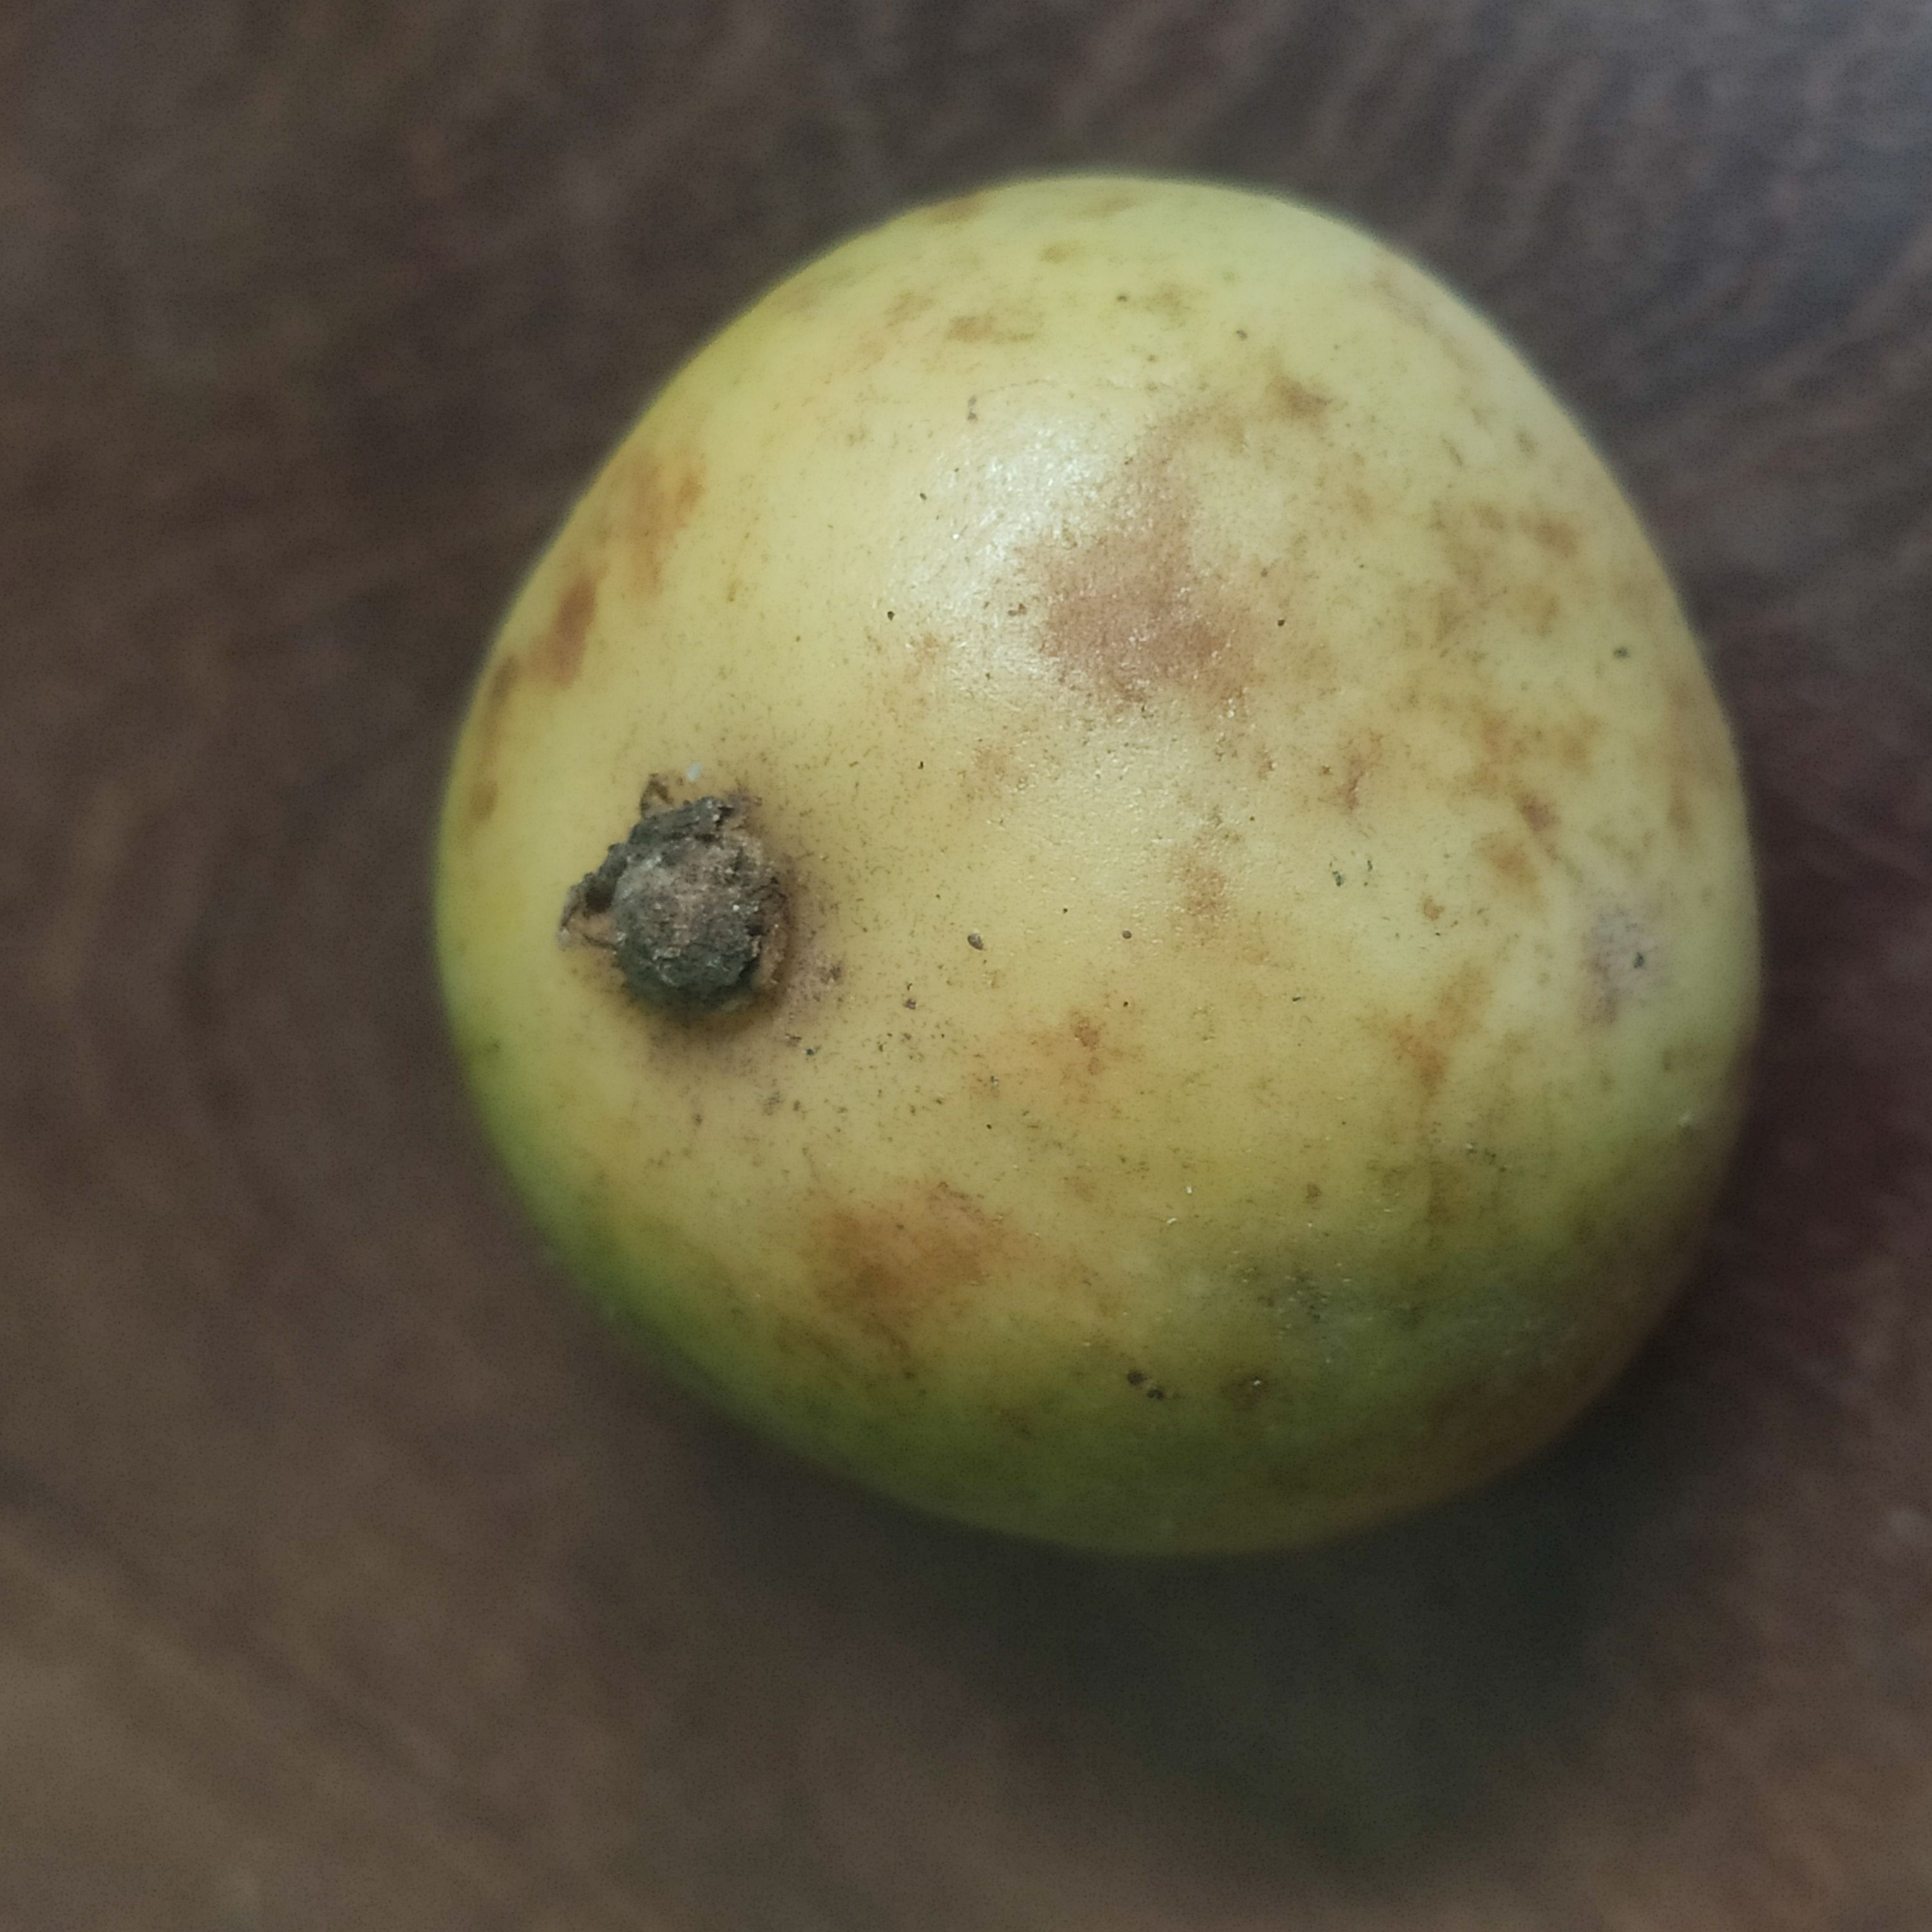
Fruit: burmese-grape
Grade: 1st-grade